University of Trento

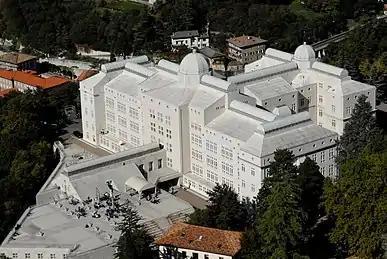
Department of Engineering

Special importance has been given to the International dimension of the university ever since its first years. The university has focused on the development of strategic international alliances in the view of complementarity.